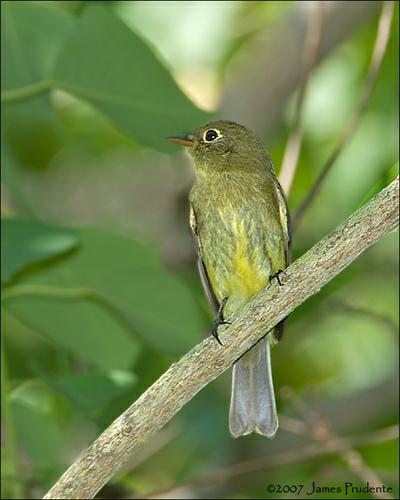
A photo of a yellow bellied flycatcher